Saint Eufrosyne Monastery

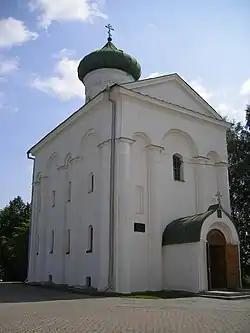
Transfiguration Cathedral of the Saint-Euphrosyne Monastery

Saint-Euphrosyne Monastery is a women's Orthodox monastery in Polotsk, one of the oldest and largest centers of Orthodoxy in Belarus.